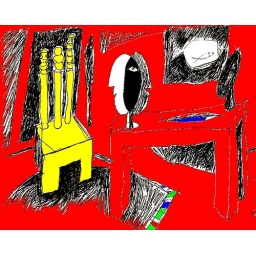
"yellow chair in red room"